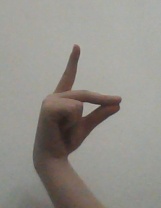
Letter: ta